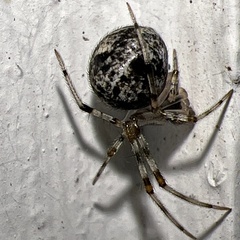
Species: Parasteatoda_tepidariorum